Shakespeare authorship question

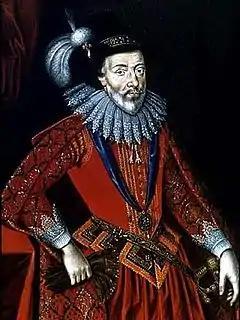
William Stanley, 6th Earl of Derby (1561–1642)

Since the early 1920s, the leading alternative authorship candidate has been Edward de Vere, 17th Earl of Oxford and Lord Great Chamberlain of England. Oxford followed his grandfather and father in sponsoring companies of actors, and he had patronised a company of musicians and one of tumblers. Oxford was an important courtier poet, praised as such and as a playwright by George Puttenham and Francis Meres, who included him in a list of the "best for comedy amongst us". Examples of his poetry but none of his theatrical works survive. Oxford was noted for his literary and theatrical patronage. Between 1564 and 1599, 33 works were dedicated to him, including works by Arthur Golding, John Lyly, Robert Greene and Anthony Munday. In 1583 he bought the sublease of the first Blackfriars Theatre and gave it to the poet-playwright Lyly, who operated it for a season under Oxford's patronage.